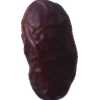
Label: dates